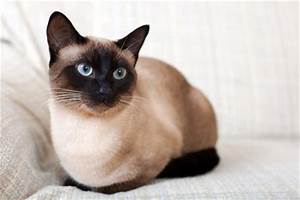
Label: gatto